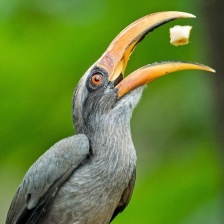
Species: MALABAR HORNBILL
Scientific name: OCYCEROS GRISEUS
ImageNet parent category: hornbill